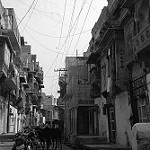
Label: B & W